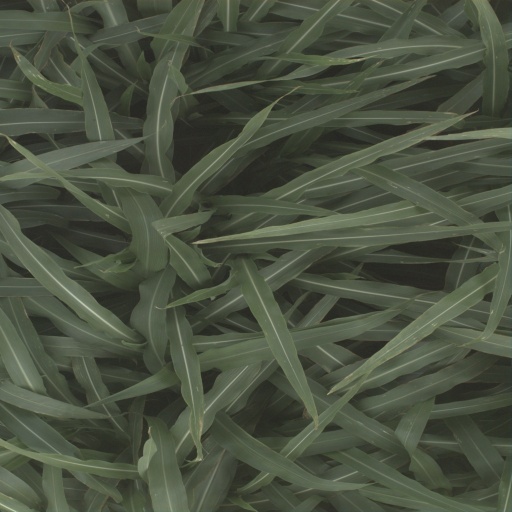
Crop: sorghum